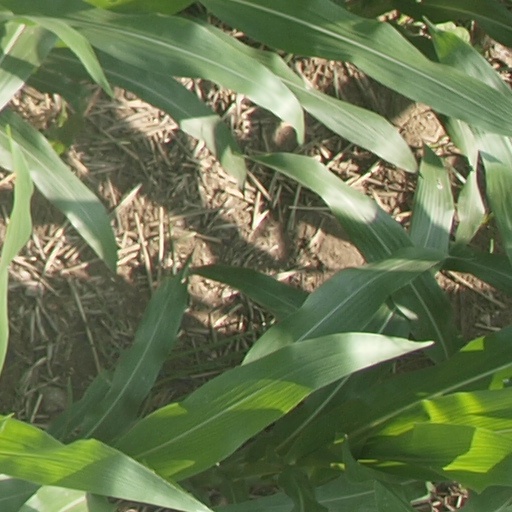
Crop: maize; corn